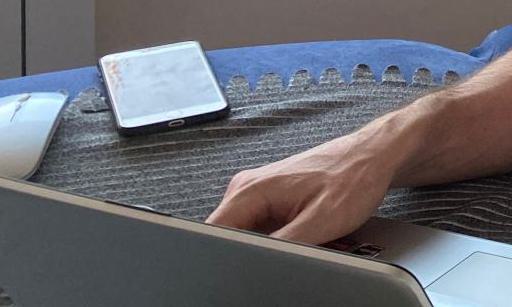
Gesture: no_gesture